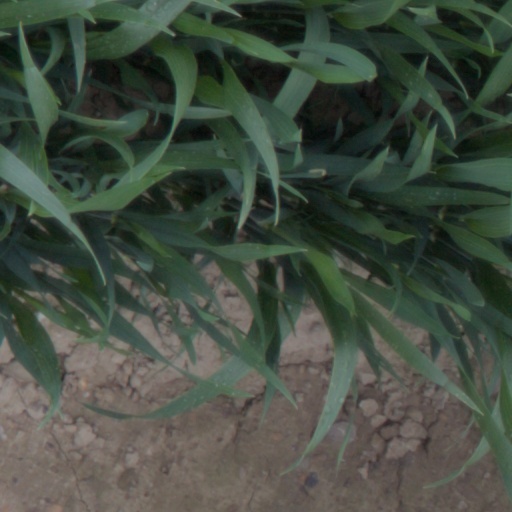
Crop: wheat